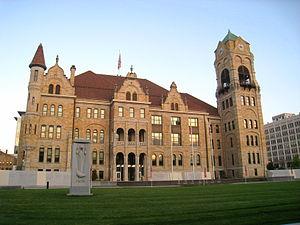
Le comté de Lackawanna est situé dans l’État de Pennsylvanie, aux États-Unis. Il comptait 214 437 habitants en 2010. Son siège est Scranton.